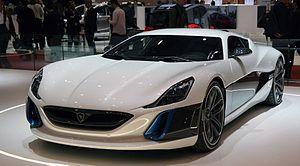
Salon international de l'automobile de Genève 2017